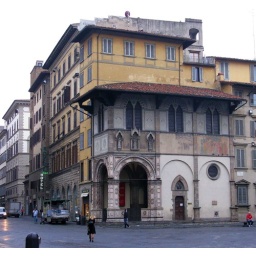
This cute building is across from the Duomo in Florence.